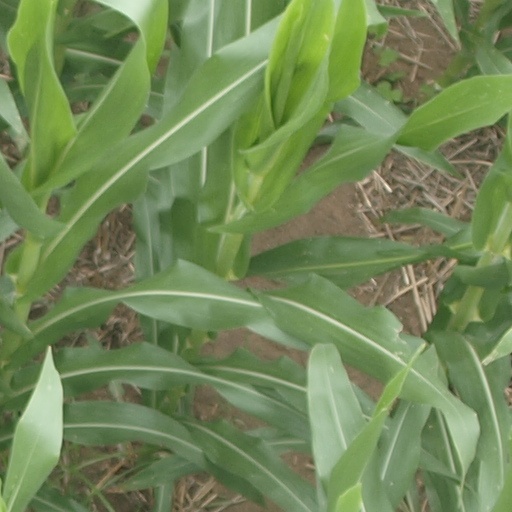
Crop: maize; corn